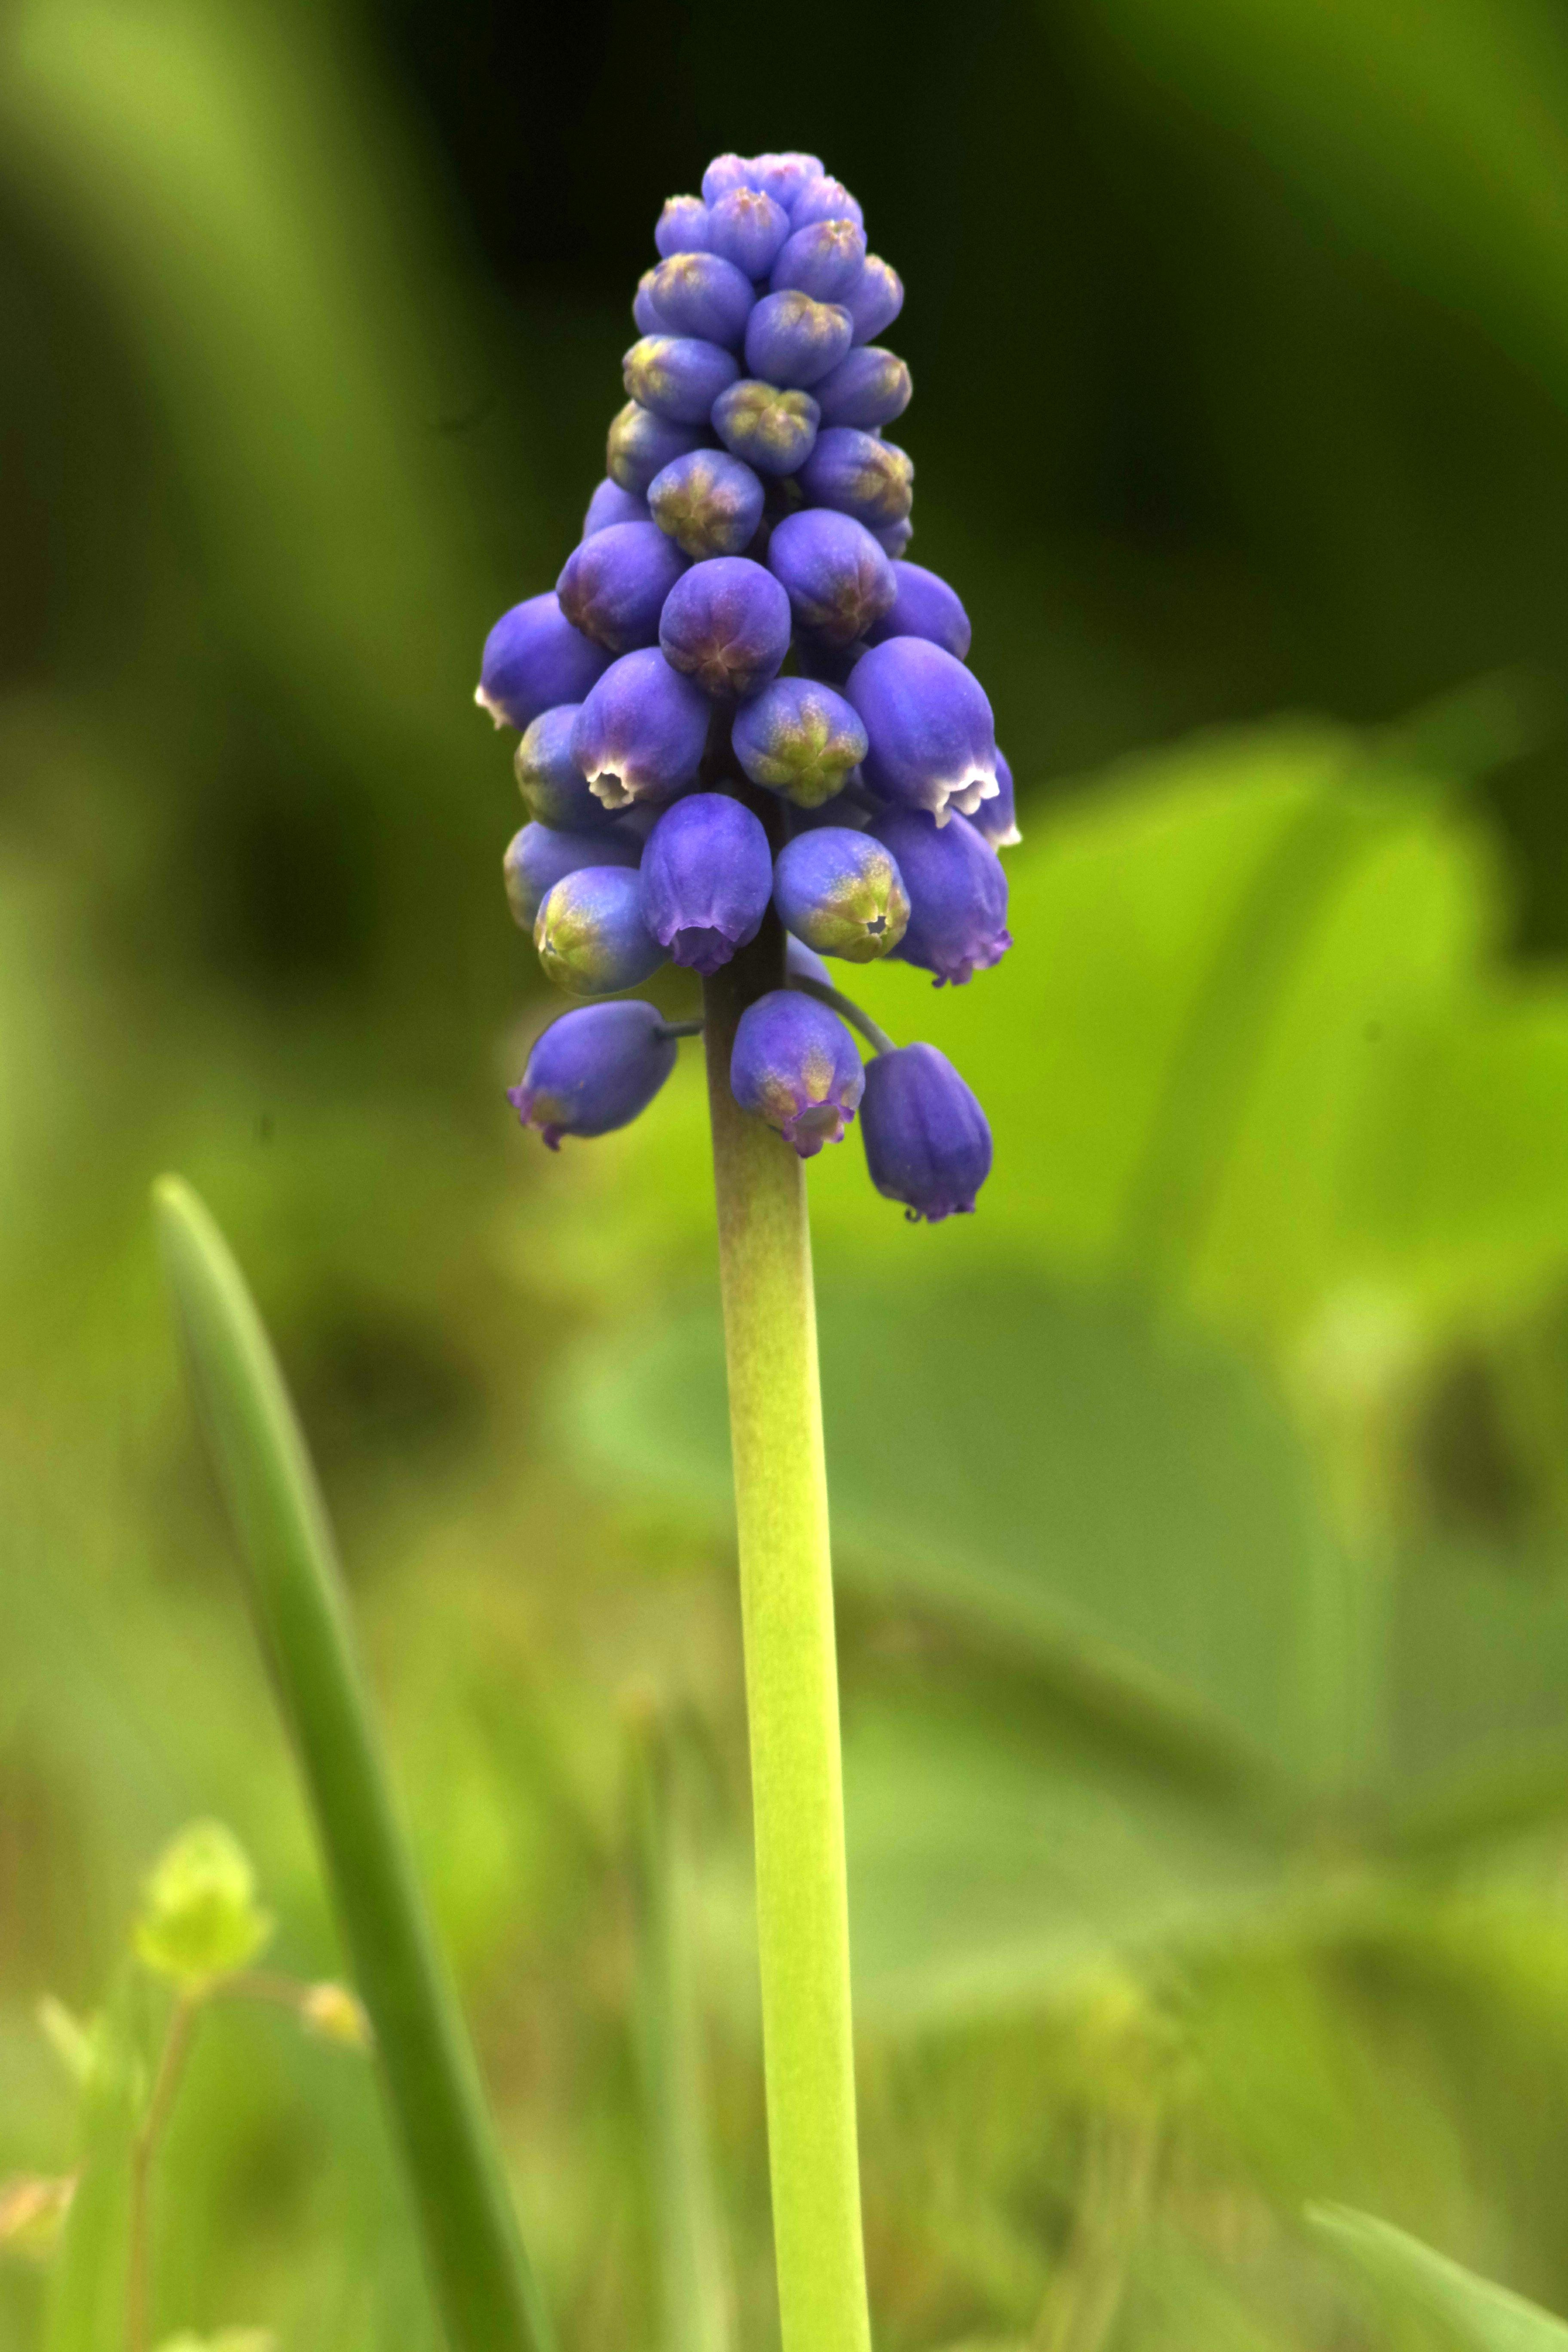
nature, plant, flower, spring, green, blue, garden, flora, single, hyacinth, flowering, macro photography, flowering plant, the stem, herbaceous plant, ringtones, plant stem, english lavender, lupinus mutabilis